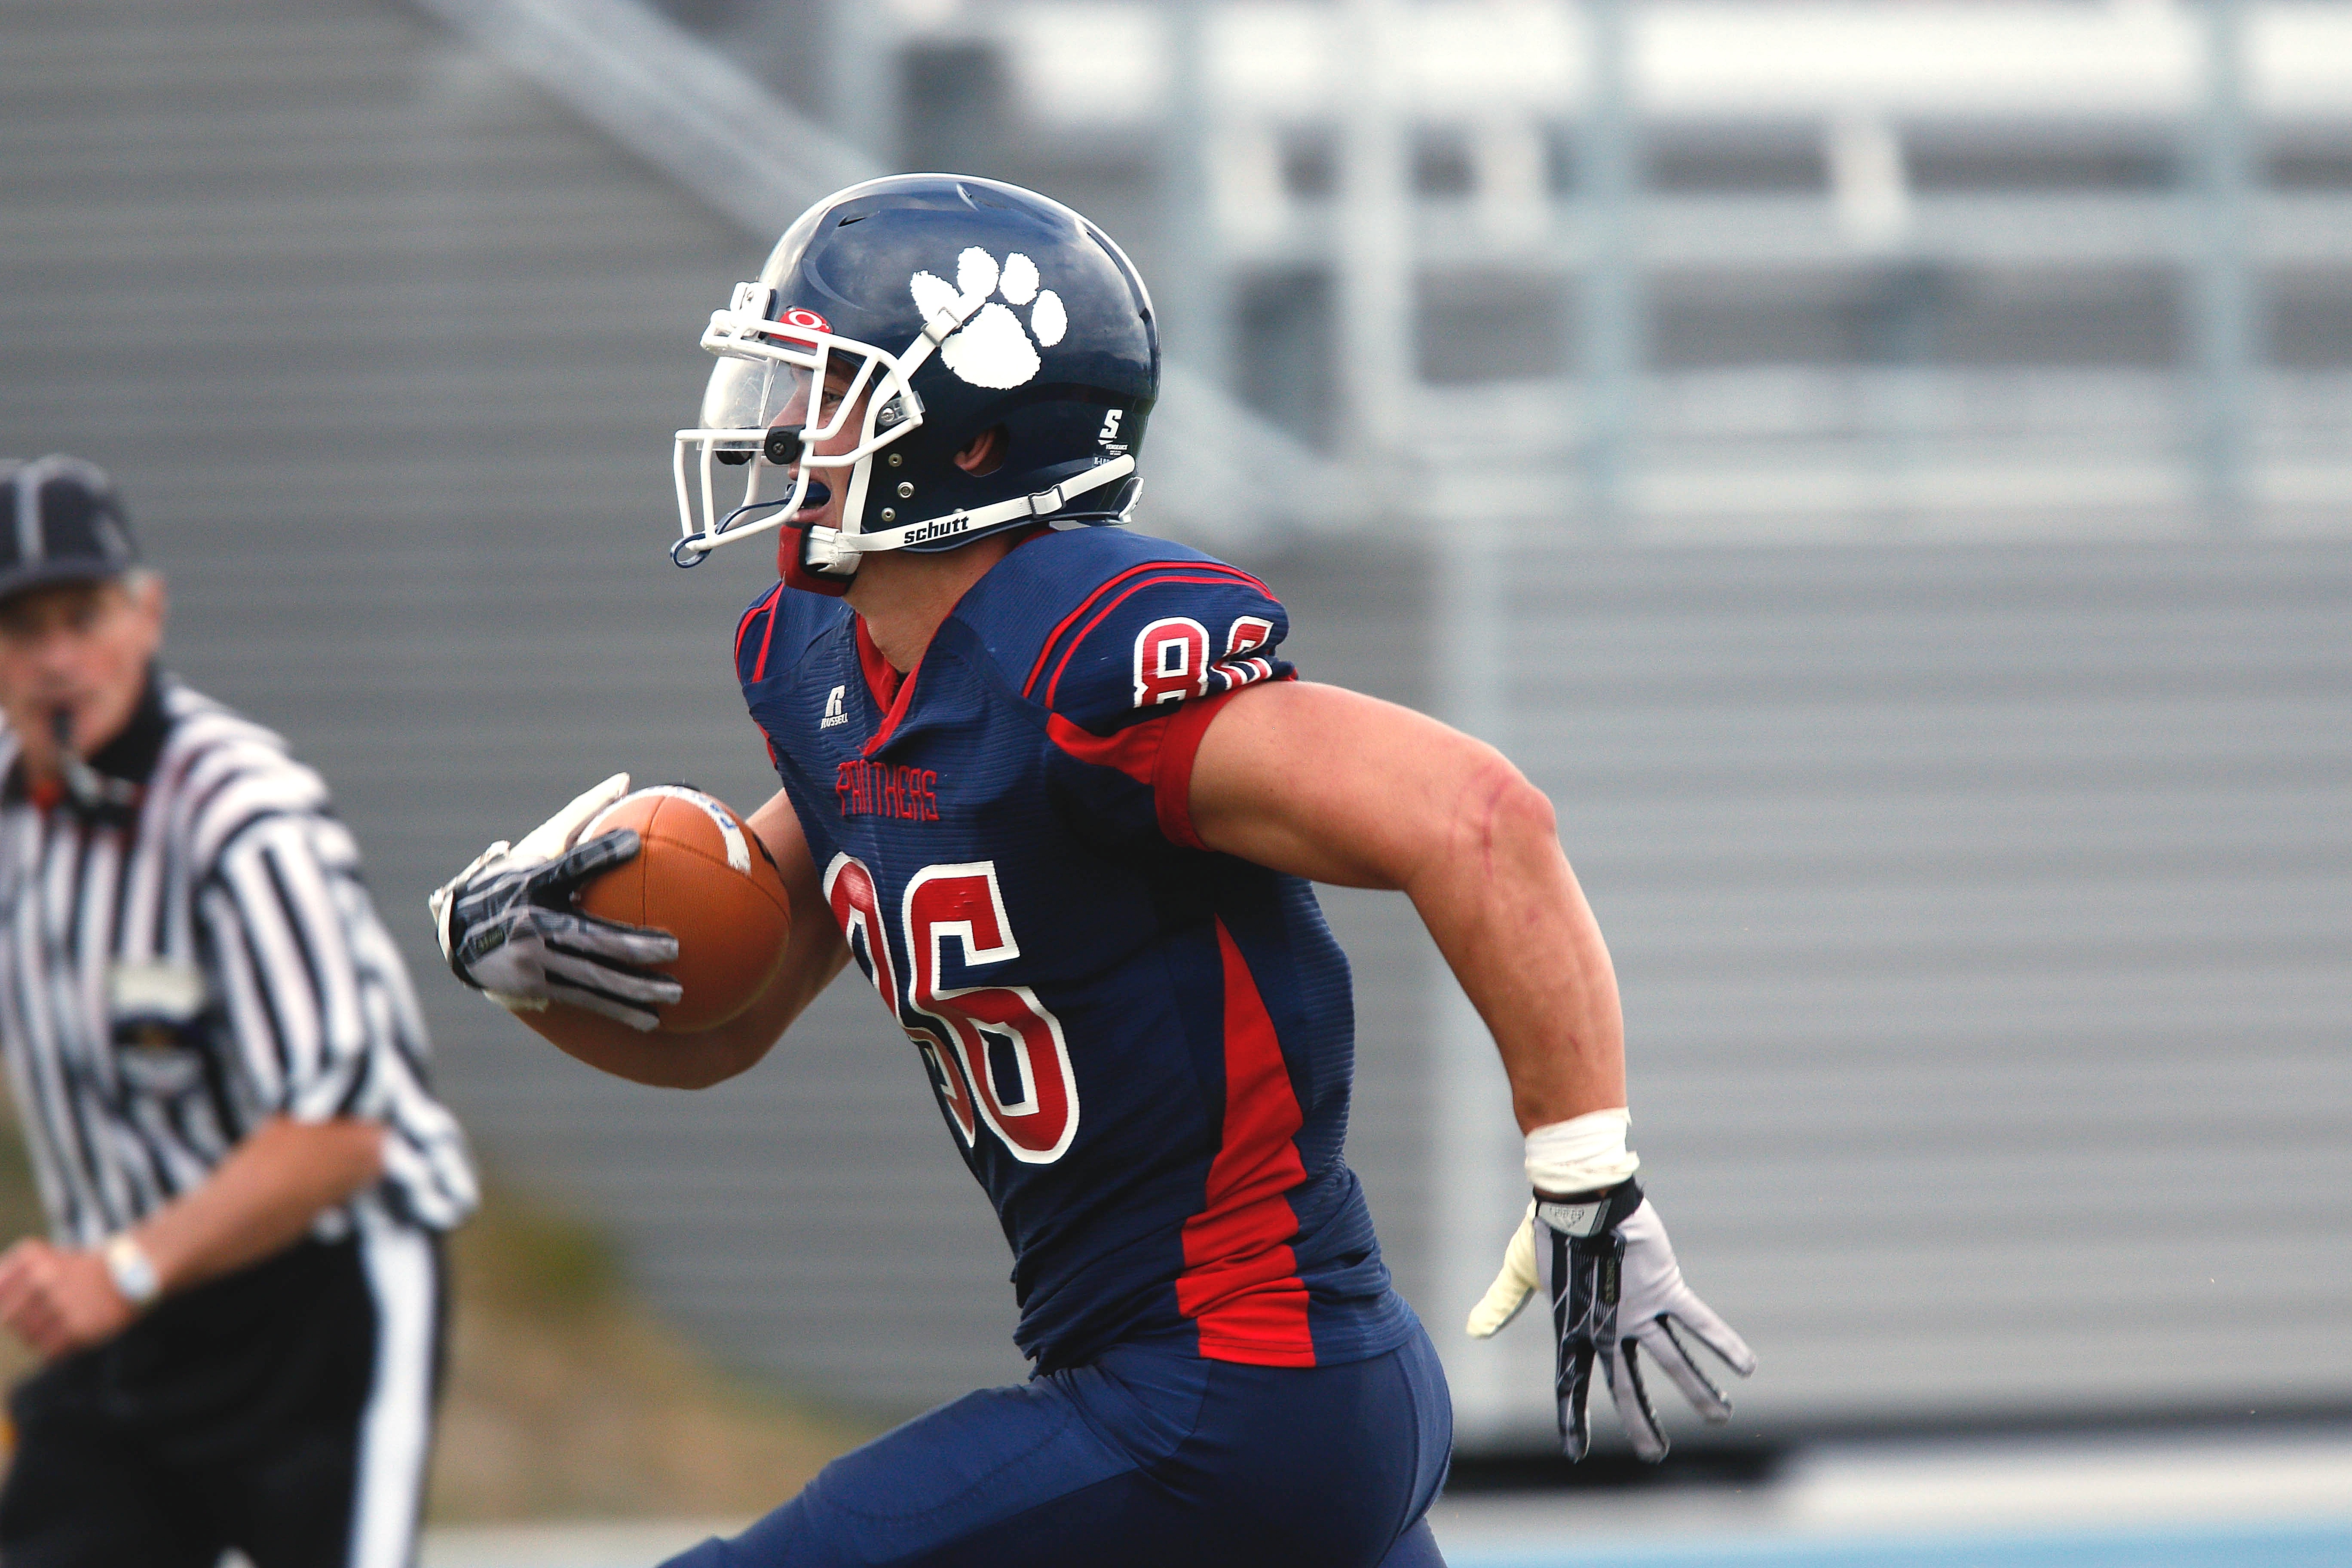
sport, game, running, male, athletic, action, soccer, football, stadium, player, muscular, outdoors, competition, american, american football, sports, determination, canada, canadian, ball, uniform, effort, competitive, strong, athlete, referee, receiver, determined, tackle, ball carrier, football equipment and supplies, gridiron football